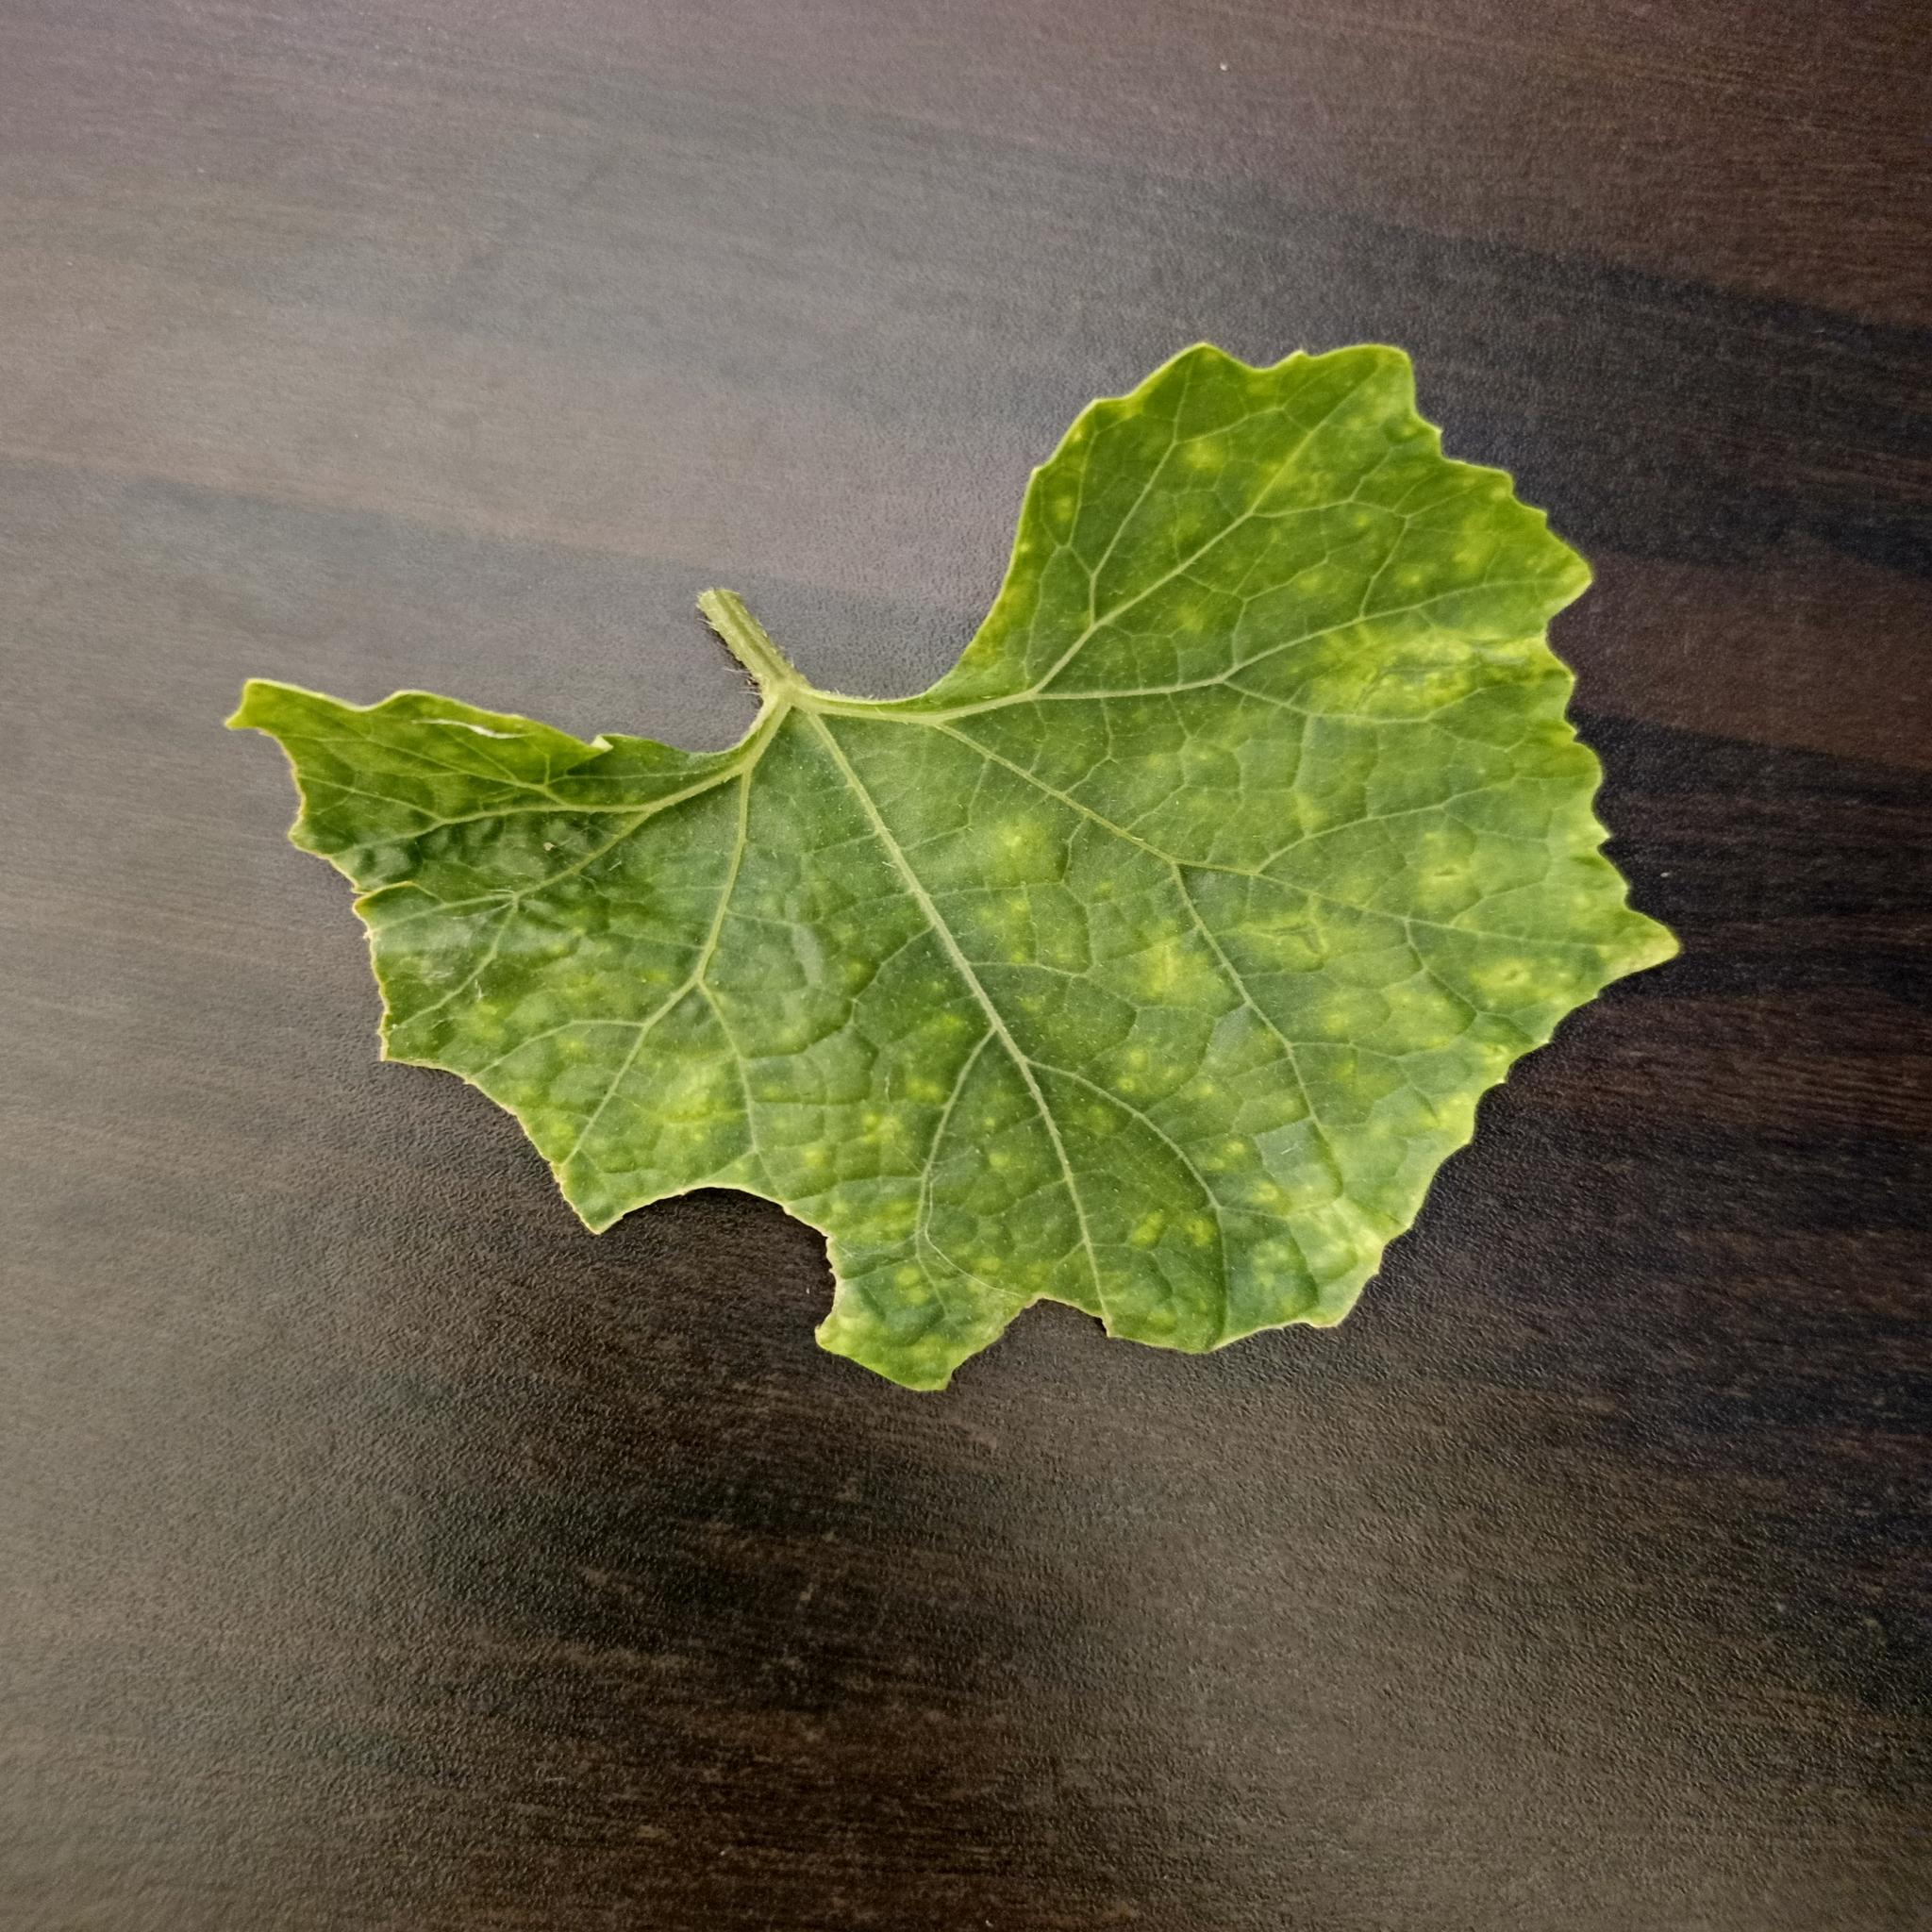
Label: Downy mildew